1997 Bojnurd earthquake

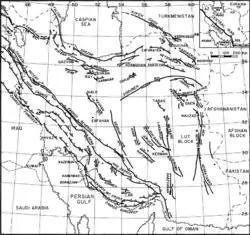
A map of major faults in Iran

The geology of Iran is dominated by convergence tectonics between the Eurasian plate and terranes from Gondwana. Two major collisional events occurred; the Cimmerian orogeny which began after the Paleo-Tethys Ocean closed (Late Triassic or Early Jurassic), and the Alpine orogeny after closing the Tethys Ocean (Late Eocene).